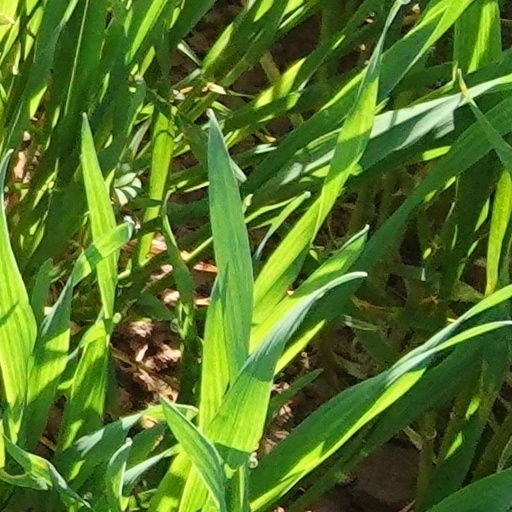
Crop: wheat